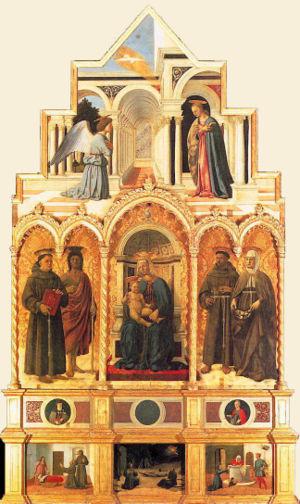
La Galerie nationale de l'Ombrie est le musée principal de l'Ombrie situé à Pérouse dans le Palazzo dei Priori. Ses collections comprennent des peintures, sculptures et objets d'art du XIIIᵉ au XIXᵉ siècle appartenant principalement à l'école ombrienne, avec des tableaux du Pérugin, de Pinturicchio et de Benedetto Bonfigli, mais aussi des œuvres de Fra Angelico et Piero della Francesca.
Piero della Francesca, de son nom complet Piero di Benedetto de Franceschi ou encore Pietro Borghese, né entre 1412 et 1420 à Borgo San Sepolcro dans la haute vallée du Tibre en Toscane et mort dans la même ville le 12 octobre 1492, est un artiste peintre et un mathématicien biturgens du Quattrocento.
Le Polyptyque de Sant'Antonio est un polyptyque peint par Piero della Francesca entre 1460 et 1470 commandé par les religieuses du couvent de Sant'Antonio da Padova à Pérouse. Il est conservé actuellement à la Galerie nationale de l'Ombrie à Pérouse.